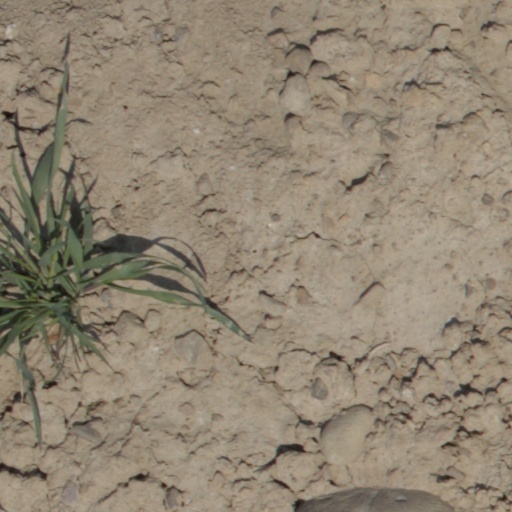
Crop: wheat